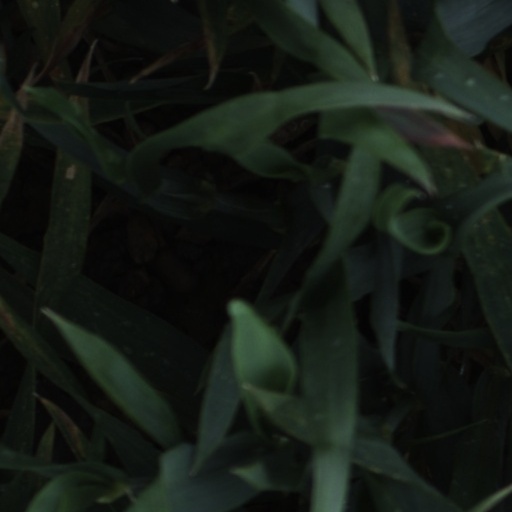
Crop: wheat